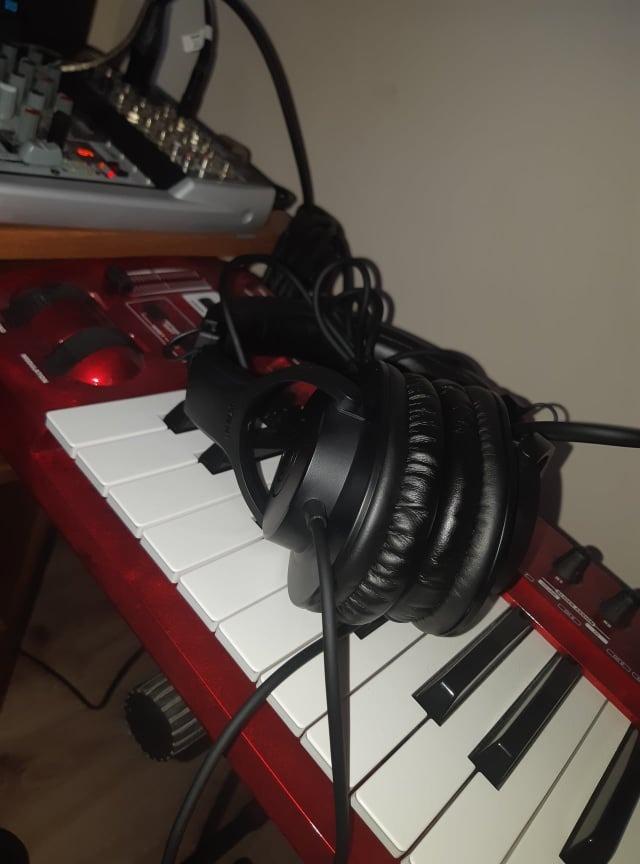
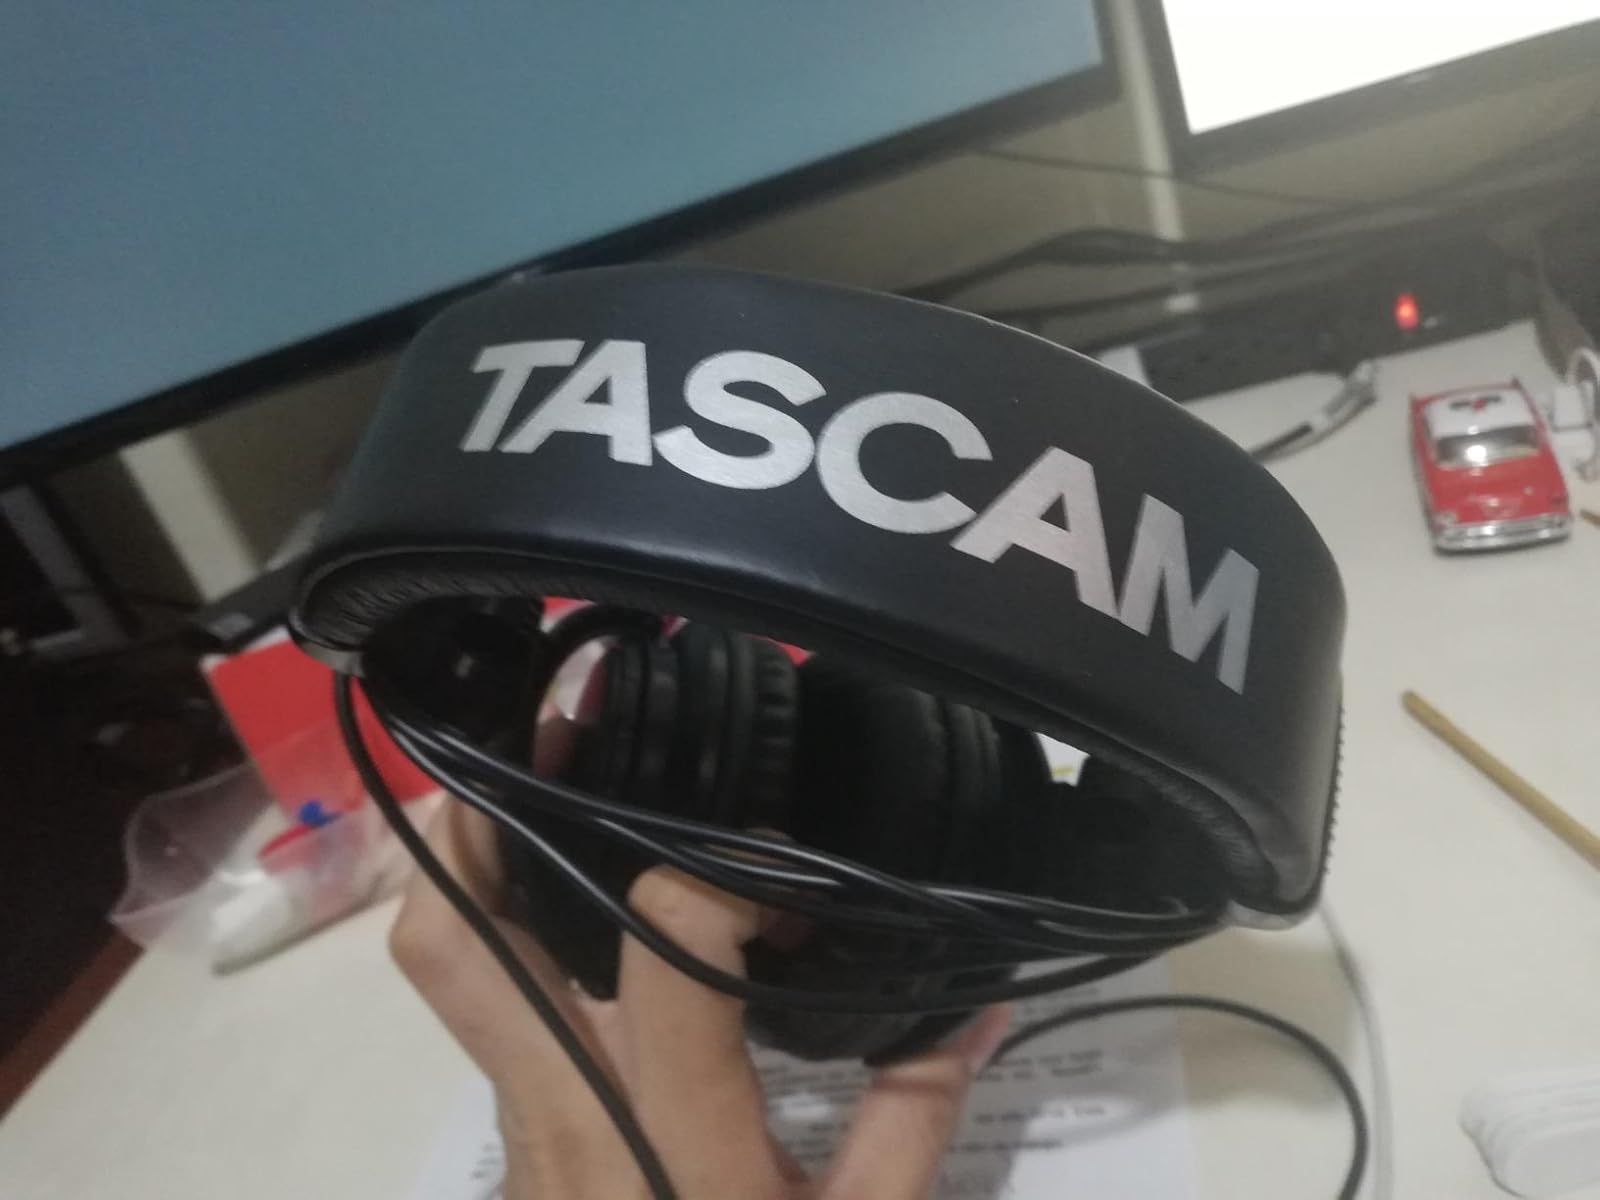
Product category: headphones
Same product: no